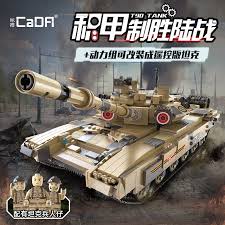
Label: Tank